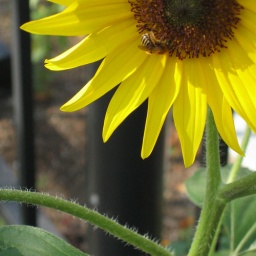
Bee in brown and yellow